Thomas Browne

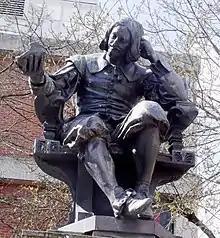
Statue of Browne in Norwich

Browne died on 19 October 1682, his 77th birthday. He was buried in the chancel of St Peter Mancroft, Norwich. His skull was removed when his lead coffin was accidentally re-opened by workmen in 1840. It was not re-interred in St Peter Mancroft until 4 July 1922 when it was recorded in the burial register as aged 317 years. Browne's coffin plate, which was stolen the same time as his skull, was also eventually recovered, broken into two halves, one of which is on display at St Peter Mancroft. Alluding to the commonplace opus of alchemy it reads, "Amplissimus Vir Dns. Thomas Browne, Miles, Medicinae Dr., Annos Natus 77 Denatus 19 Die mensis Octobris, Anno. Dni. 1682, hoc Loculo indormiens. Corporis Spagyrici pulvere plumbum in aurum Convertit." — translated from Latin as "The esteemed Gentleman Thomas Browne, Knight, Doctor of Medicine, 77 years old, died on the 19th of October in the year of Our Lord 1682 and lies sleeping in this coffin. With the dust of his alchemical body he converts lead into gold". The origin of the invented word "spagyrici" is from the Greek "spao" to tear open + "ageiro" to collect, a signature neologism coined by Paracelsus to define his medicine-oriented alchemy; the origins of iatrochemistry, being first advanced by him.